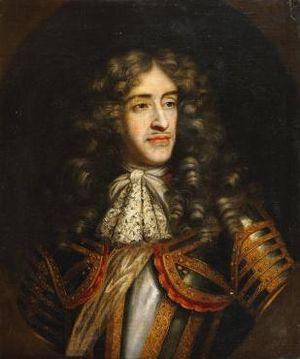
La Royal African Company, d'abord connue sous le nom de Company of Royal Adventurers Trading to Africa, est fondée en 1672 sur les côtes de Guinée, où sera fondée en 1685 la Compagnie de Guinée. Elle fut le pilier du développement de la traite négrière, avec à la même époque la compagnie du Sénégal française.